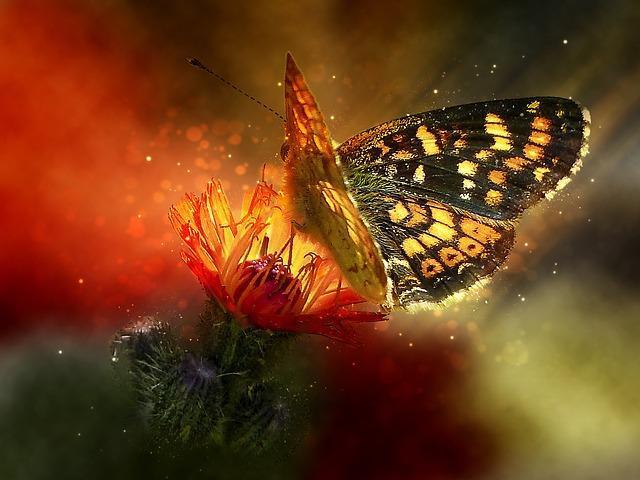
butterfly